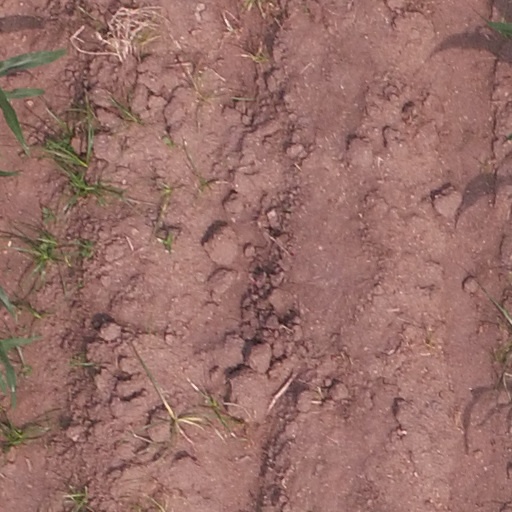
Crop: maize; corn